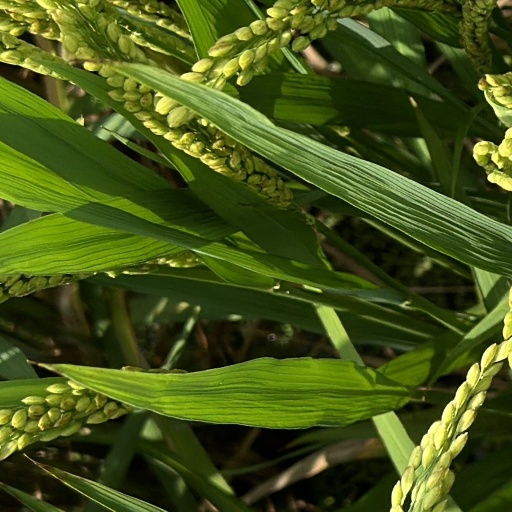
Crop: rice